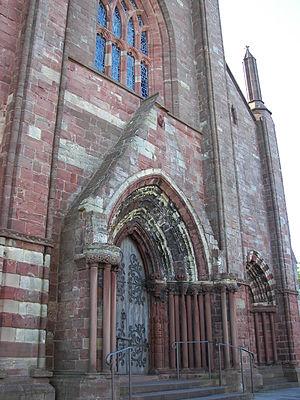
La cathédrale Saint-Magnus est une cathédrale dans la ville de Kirkwall dans les Orcades en Écosse. Connue sous le nom de « Lumière du Nord », cette cathédrale consacrée saint Magnus est la cathédrale la plus au nord des îles britanniques. Cet exemple d’architecture normande, construite pour les évêques d’Orkney quand les îles étaient gouvernées par les comtes norvégiens d’Orkney, abrite les dépouilles mortelles de saints. C’est la seule cathédrale écossaise entièrement médiévale, et l’un des édifices les mieux préservés de l’époque dans la Grande-Bretagne.